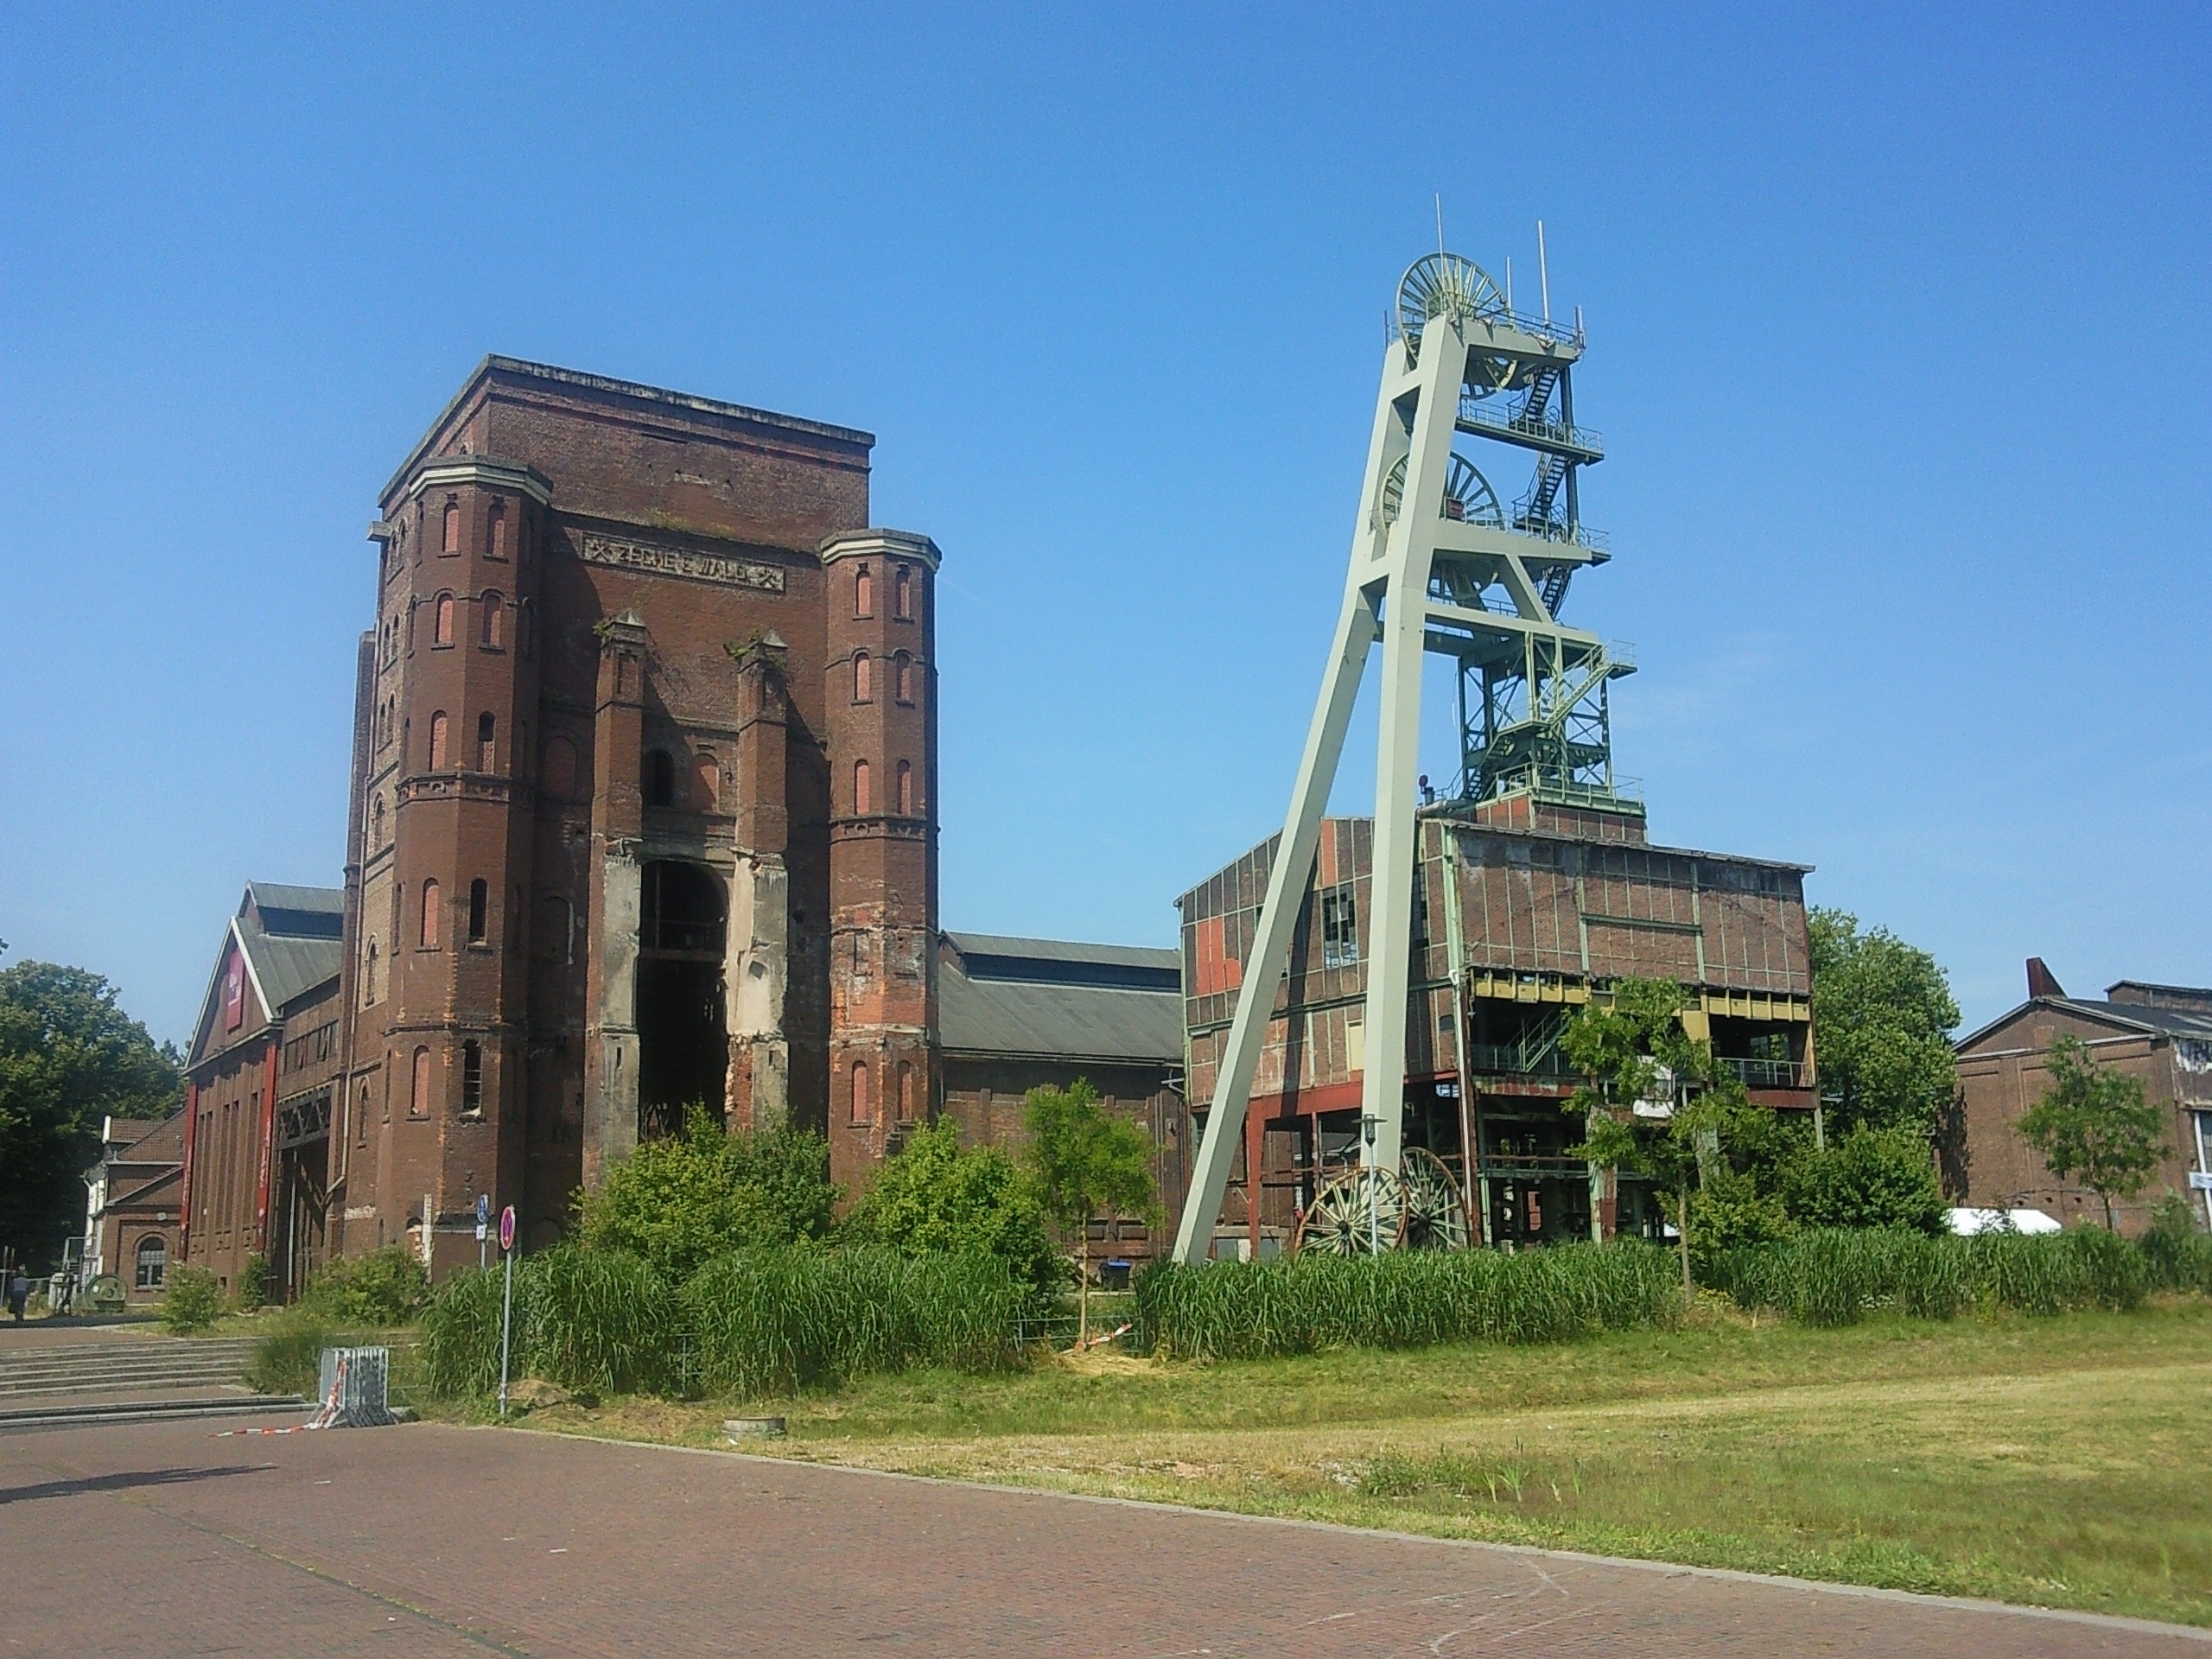
architecture, building, downtown, transport, tower, landmark, place of worship, bill, industrial plant, industrial heritage, headframe, ewald, residential area